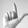
ASL letter: L